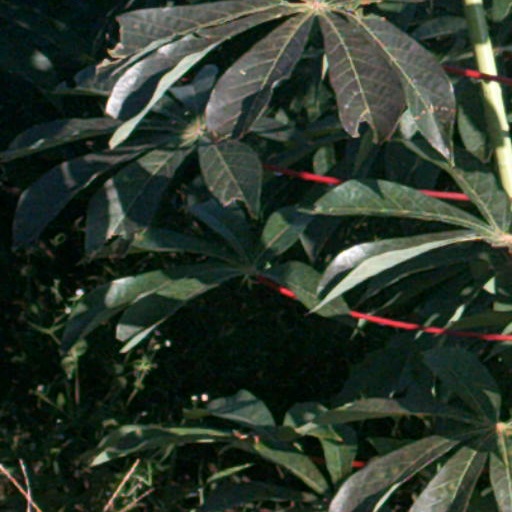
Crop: cassava